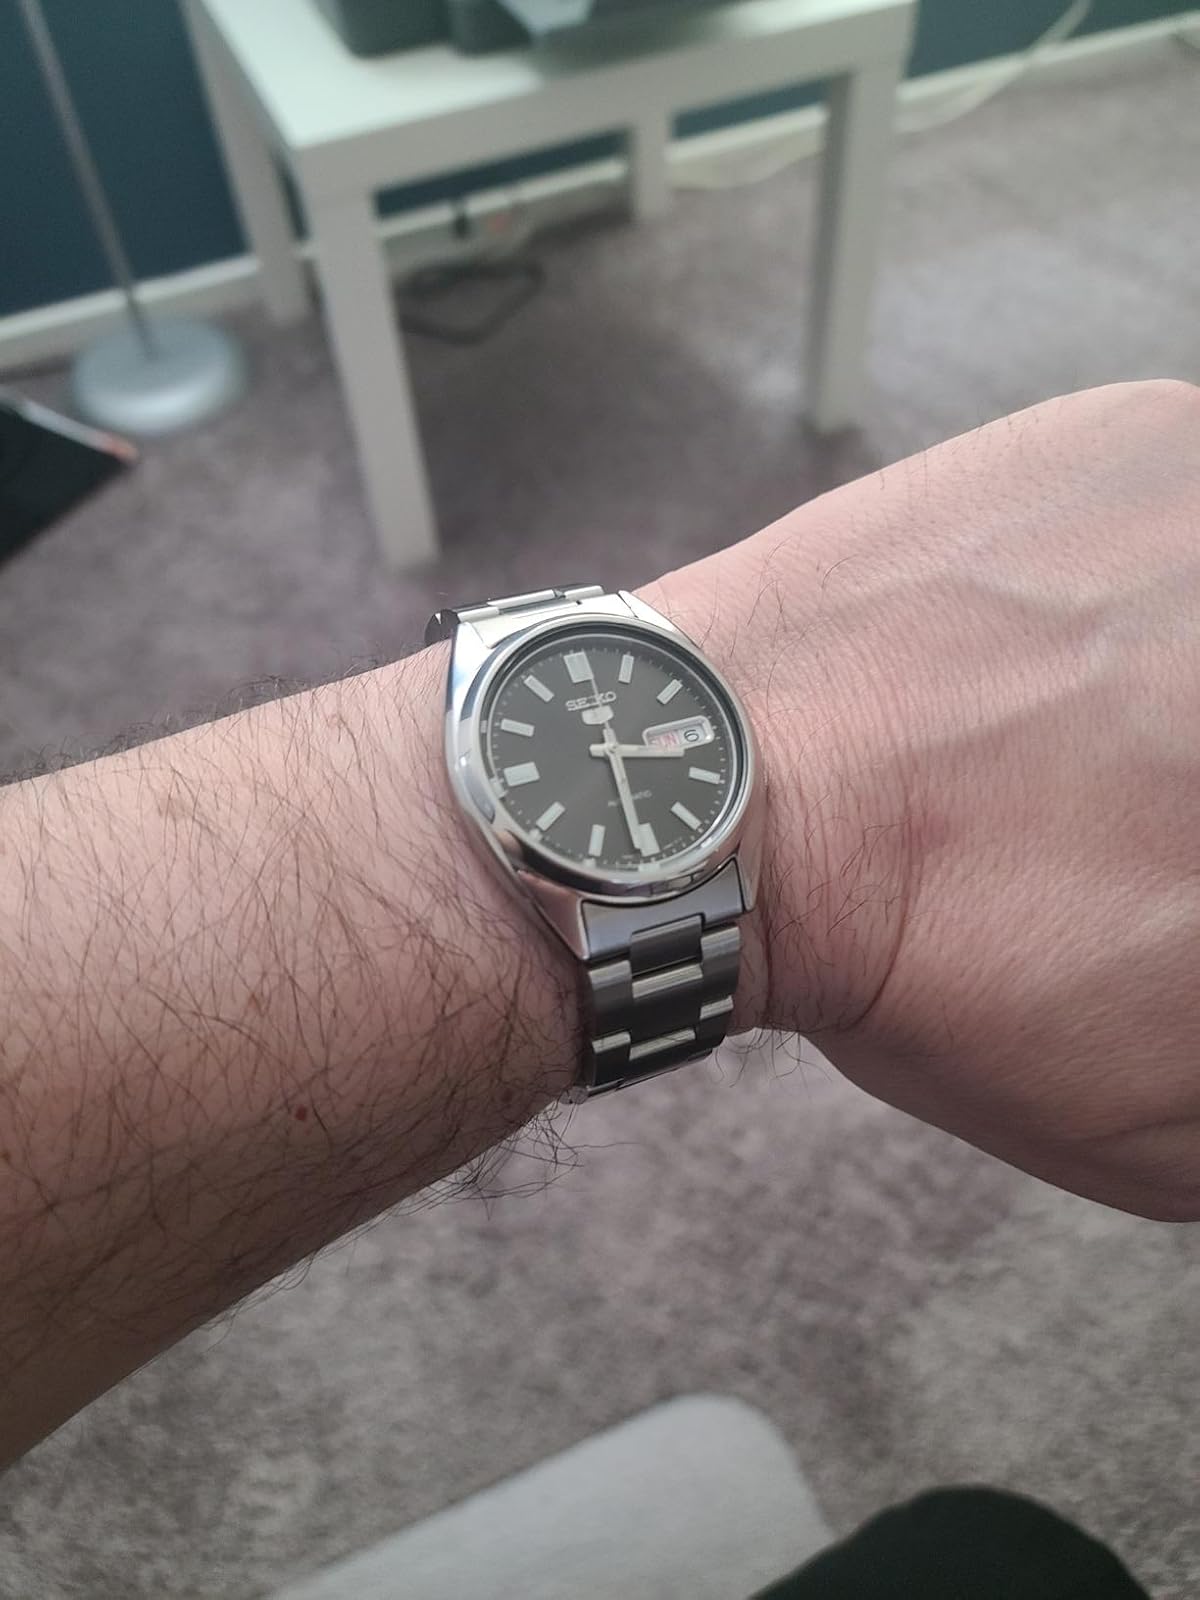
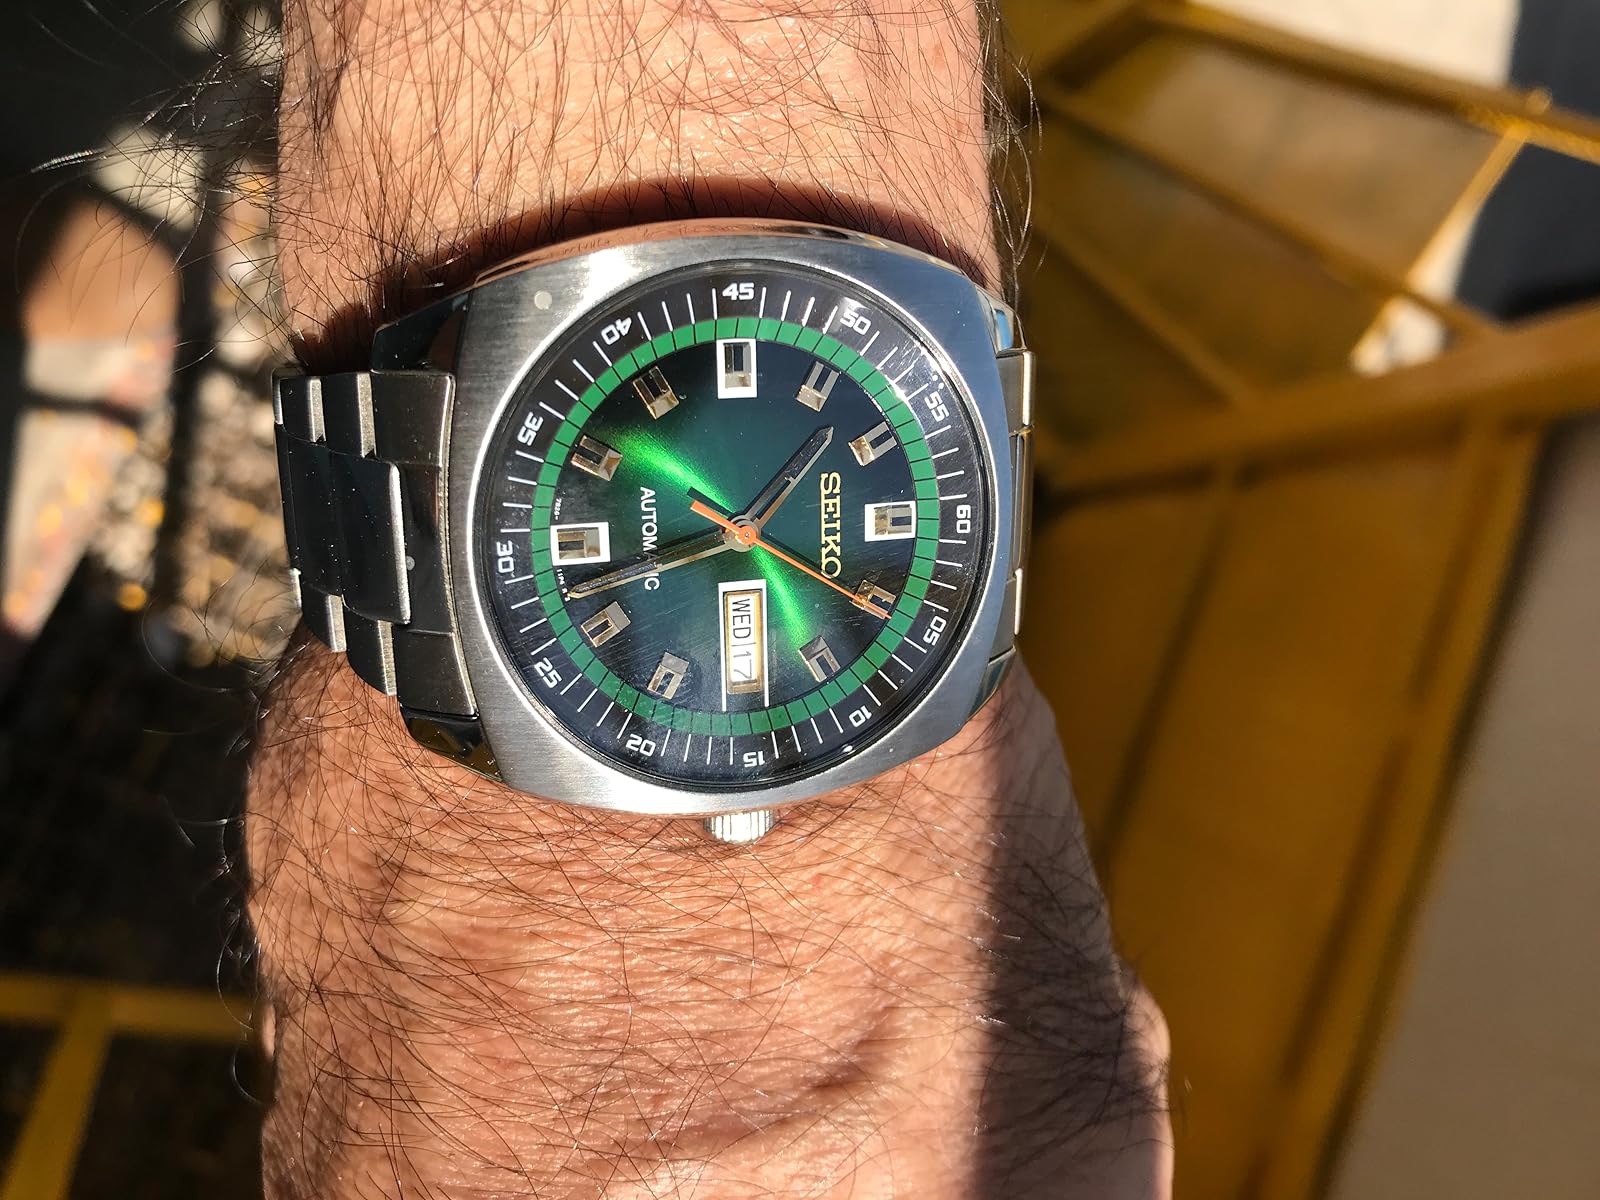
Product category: accessories_watch
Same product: no